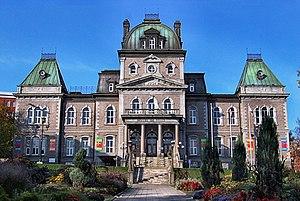
Les municipalités locales sont des entités administratives assurant la gestion territoriale des collectivités publiques qui sont établies en un lieu déterminé et qui y jouissent d'un pouvoir de juridiction et réglementation dévolu par le gouvernement du Québec. En date d'avril 2020, 1 108 municipalités locales sont constituées sur le territoire québécois. Toute partie du territoire québécois qui n'est pas celui d'une municipalité locale est un territoire non organisé ou une réserve indienne.